Llyn Ogwen

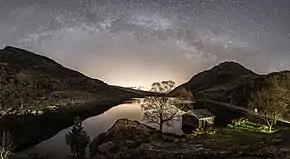
Llyn Ogwen at night

It is said that after the Battle of Camlann (King Arthur's final battle), Sir Bedivere (Bedwyr) cast the sword Excalibur into Llyn Ogwen, where it was caught by the Lady of the Lake. Tryfan is said to be Sir Bedivere's final resting-place. According to the writer Jonah Jones: